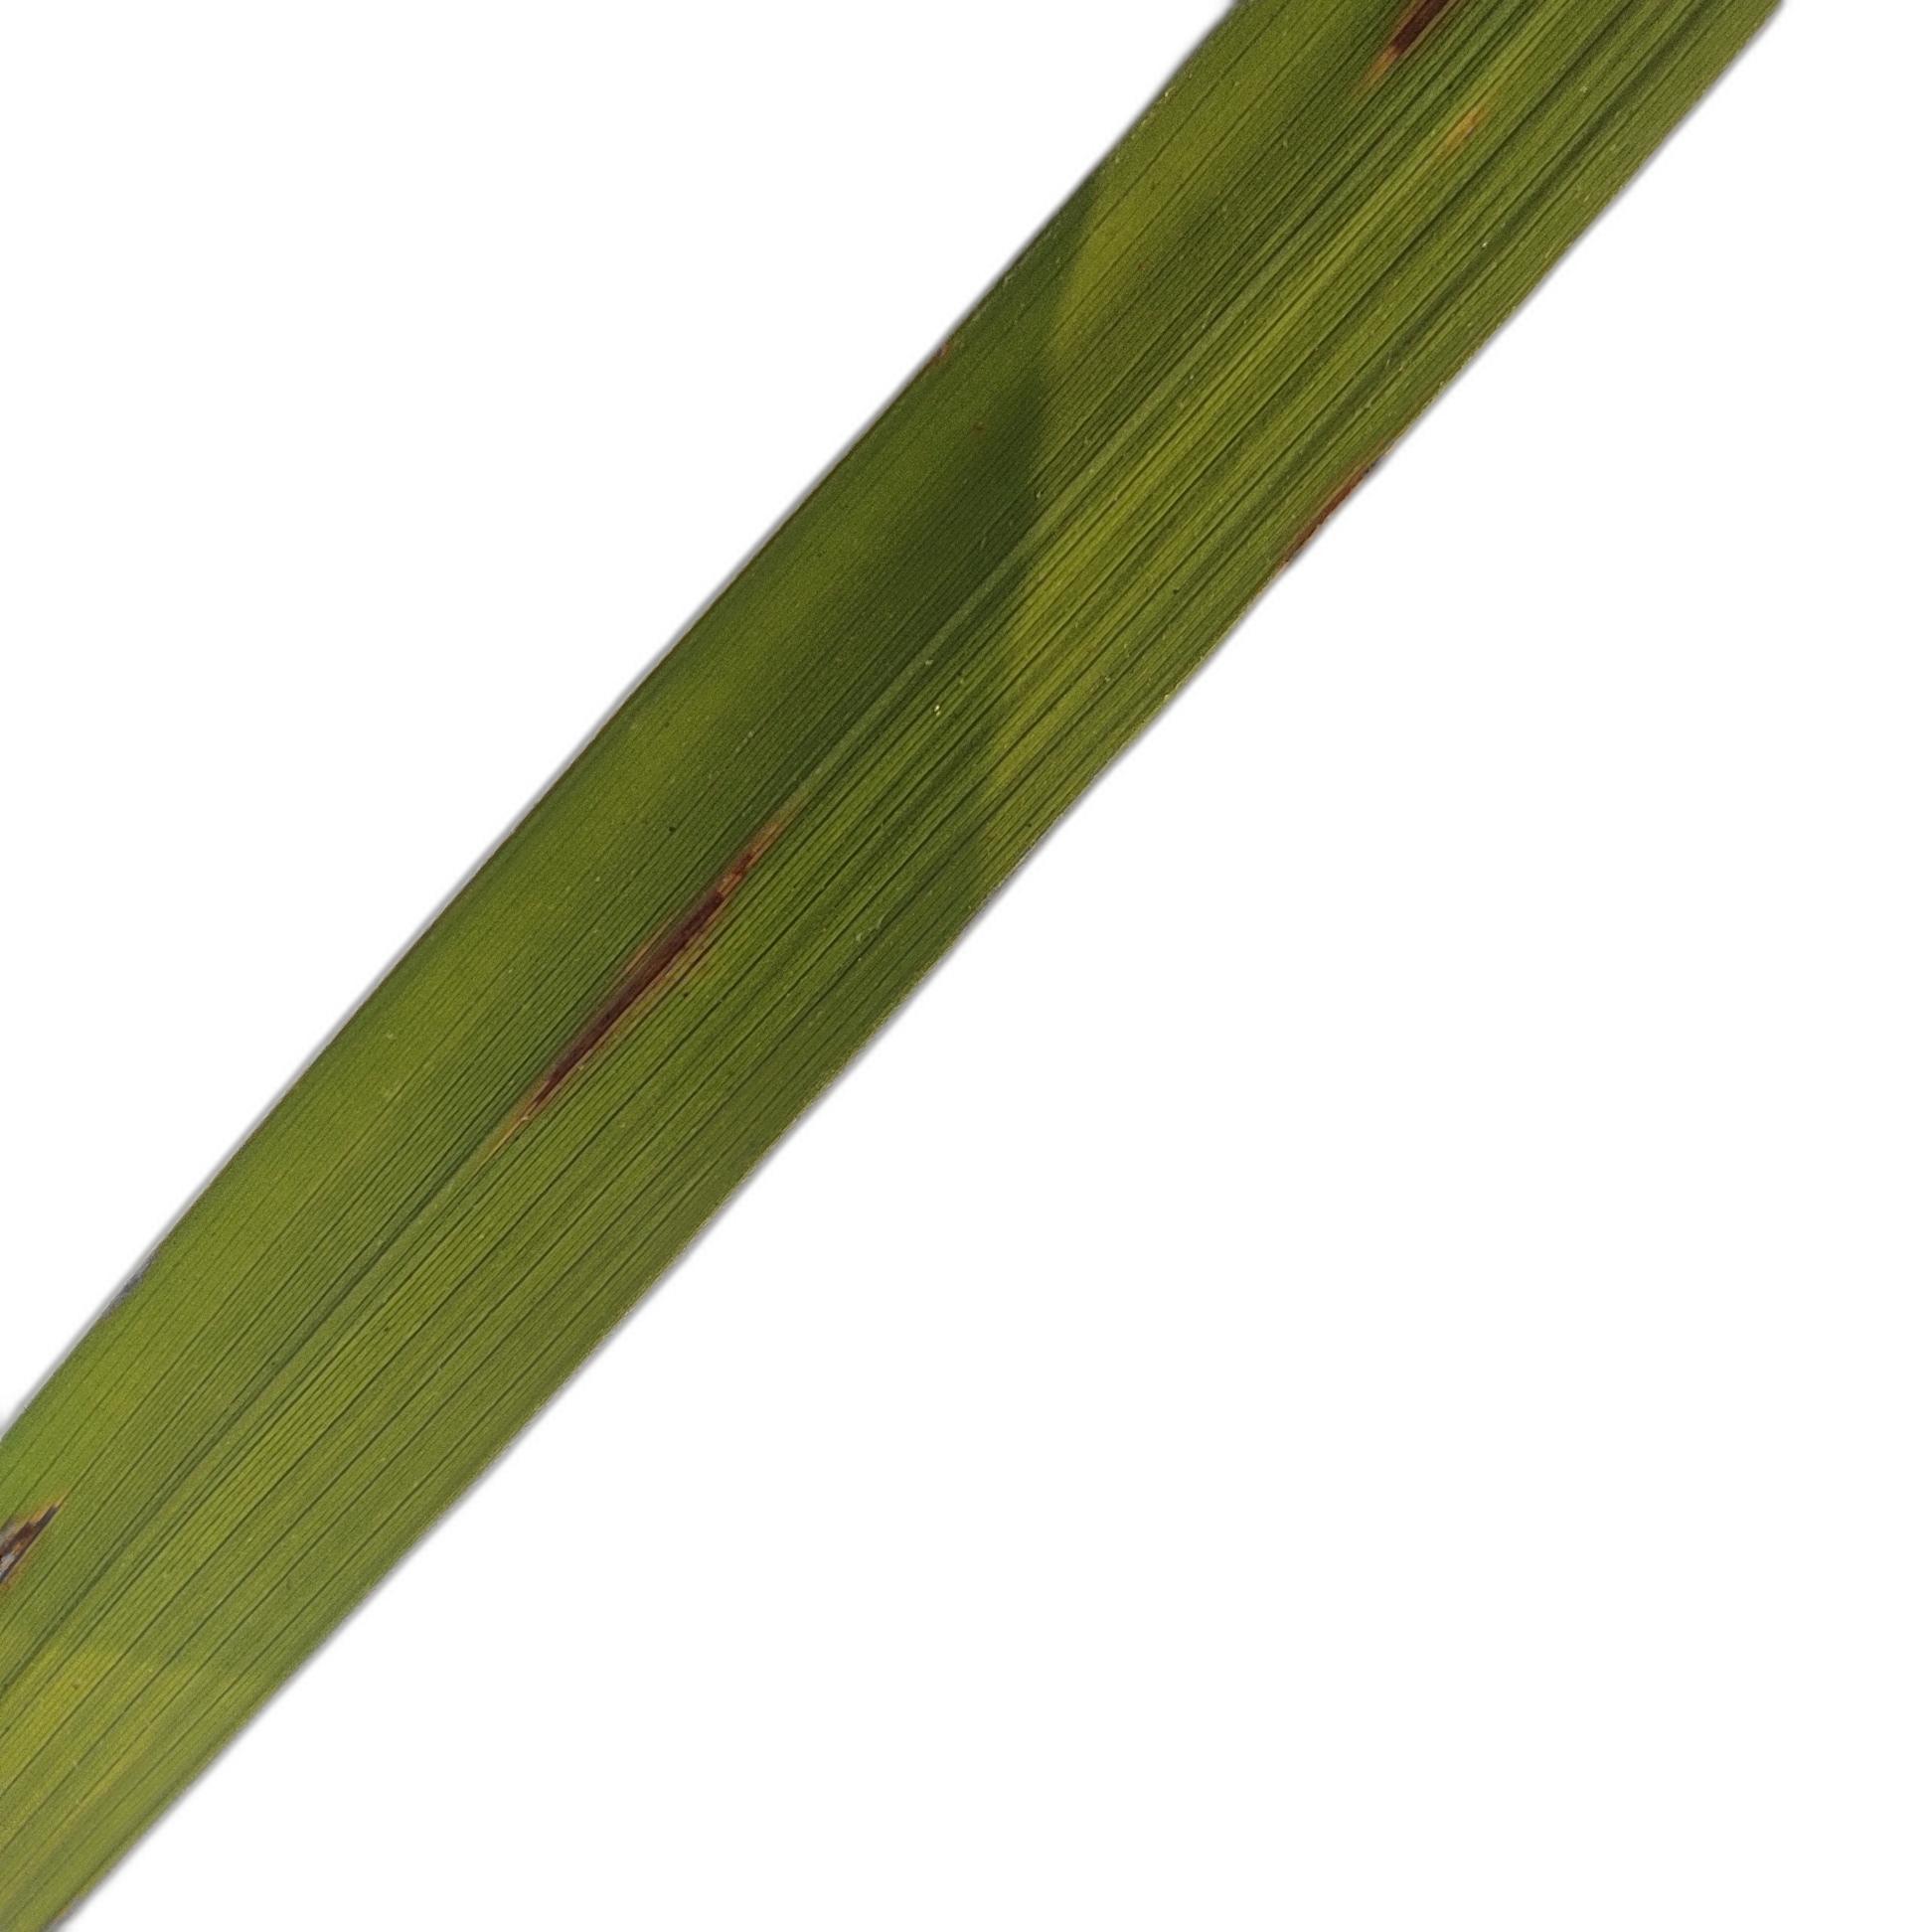
Label: Rice Blast